Remember not, Lord, our offences

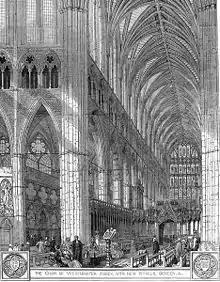
Choir of Westminster Abbey, as pictured in "The Illustrated London News" in 1848

Scholars date the composition of "Remember not, Lord, our offences" to the period generally between 1679 and 1682. Cummings states that Purcell included it in a collection of anthems compiled in 1683. During this time, Purcell had been appointed Organist and Master of the Choristers of Westminster Abbey in 1679 with the resignation of John Blow. He dedicated the next few years entirely to the composition of sacred music. In July 1682, following the death of Edward Lowe, Purcell was appointed organist of the Chapel Royal—an office which he held simultaneously with his position at Westminster Abbey. In his personal life, Purcell had married Frances Peters (or Pieters) who bore him a son that died shortly after birth.